Kōdō Sawaki

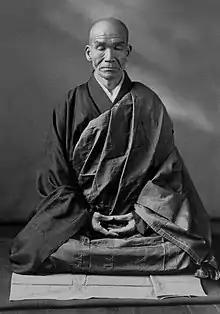

was a prominent Japanese Sōtō Zen teacher of the 20th century. He is considered to be one of the most significant Zen priests of his time for bringing Zen practice, in particular meditation, into the lives of laypeople and popularizing the ancient tradition of sewing the kesa.